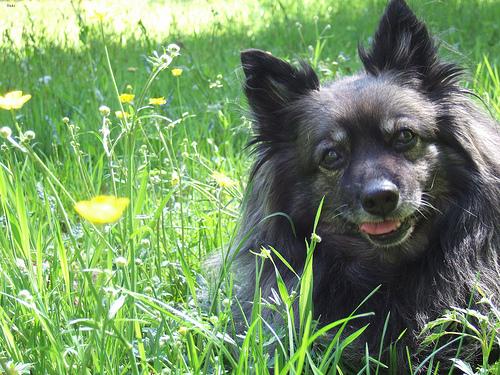
Breed: keeshond